Lil Gnar

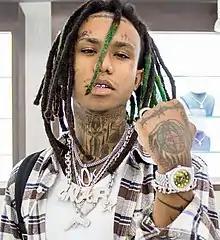
Lil Gnar in 2019

Caleb Samuel Shepard (born February 24, 1996), known professionally as Lil Gnar and simply Gnar, is an American rapper and singer based in Atlanta.